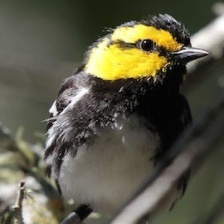
Species: GOLDEN CHEEKED WARBLER
Scientific name: SETOPHAGA CHRYSOPARIA